Adır Island

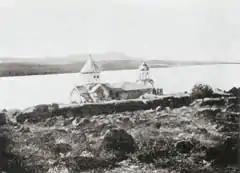
The Monastery from North-East

Adır Island or Lim Island, is the largest island in Lake Van, located in the northeastern side of the lake. During the Armenian genocide upwards of 12,000 Armenian women and children, crossed to the isle over a period of three days while a few dozen men covered their retreat from Hamidiye regiments. The situation soon became critical because of a lack of food.